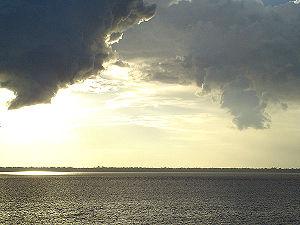
Le Parc national naturel d'Amacayacu est un parc national situé le long de l'Amazone dans le département d'Amazonas au sud de la Colombie. Il fut créé en 1975 et est depuis 2005 un des cinq parc nationaux dont la gestion a été confiée au secteur privé.
Les aires protégées de Colombie sont gérées par le Sistema Nacional de Áreas Protegidas ou SINAP.
Le tourisme en Colombie est une activité économique importante pour ce pays d'Amérique du Sud.